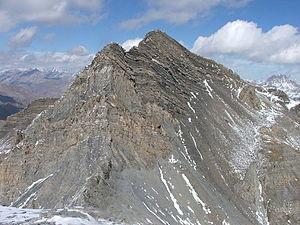
La Tête de l'Enchastraye est un sommet franco-italien de 2 954 mètres d'altitude situé dans le massif du Mercantour-Argentera. Ce sommet est bordé à l'ouest par le vallon du Lauzanier et à l'est par le vallon de Pouriac menant au village italien d'Argentera. Il domine d'une centaine de mètres son voisin immédiat le rocher des Trois-Évêques, point de partage des eaux entre la Durance, le Var et le Pô.